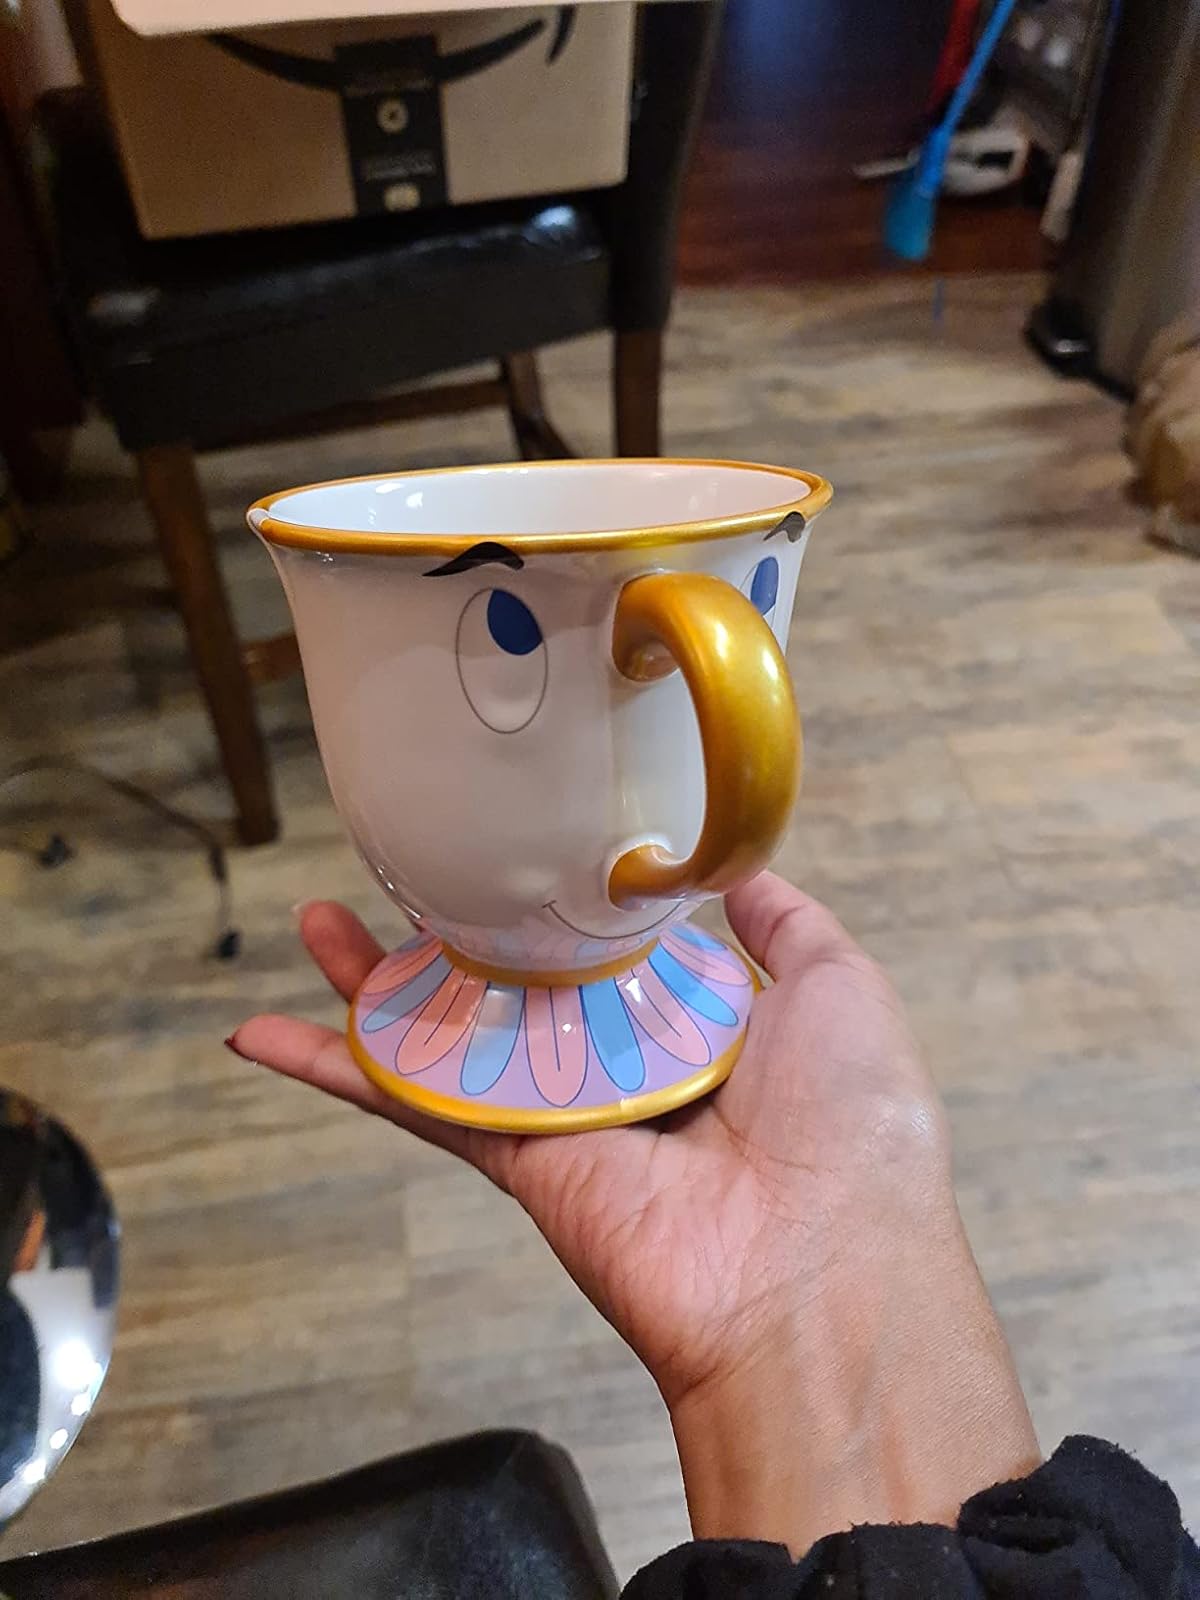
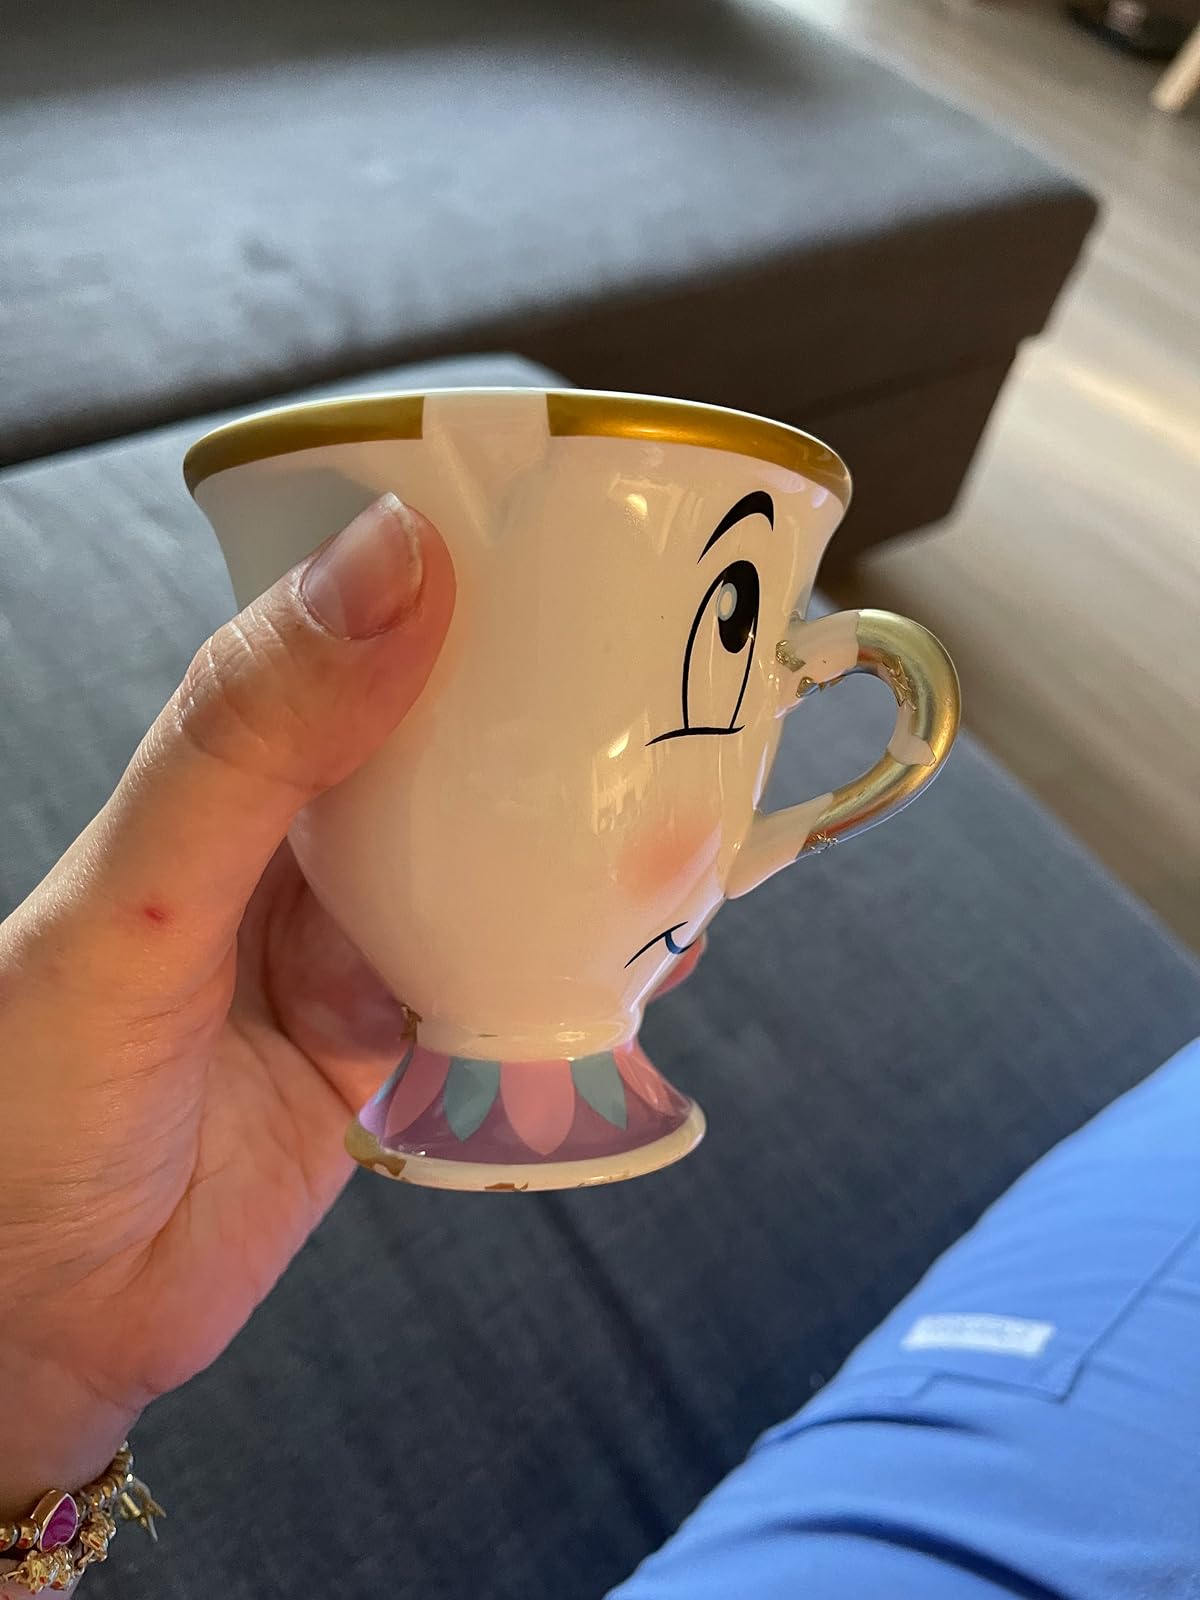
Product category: items_mug
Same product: no